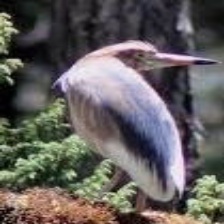
Species: CHINESE POND HERON
Scientific name: ARDEOLA BACCHUS
ImageNet parent category: little_blue_heron